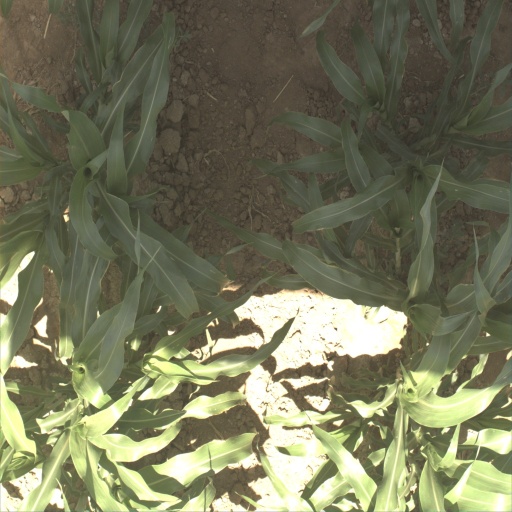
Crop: sorghum